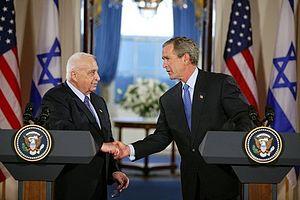
George Walker Bush /d͡ʒɔɹd͡ʒ wɔkɚ bʊʃ/, né le 6 juillet 1946 à New Haven, fils de George H. W. Bush et de sa femme, née Barbara Pierce, est un homme d'État américain, 43ᵉ président des États-Unis, en fonction du 20 janvier 2001 au 20 janvier 2009.